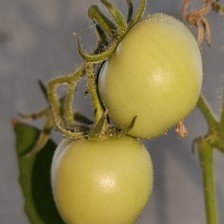
Label: tomato